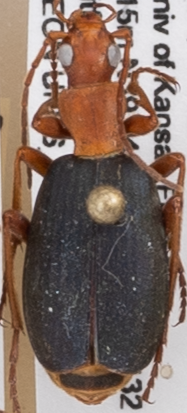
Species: Brachinus alternans
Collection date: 2021-07-27
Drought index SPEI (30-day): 0.548
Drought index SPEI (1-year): -0.232
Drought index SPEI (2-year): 0.824